Catherine de' Medici's building projects

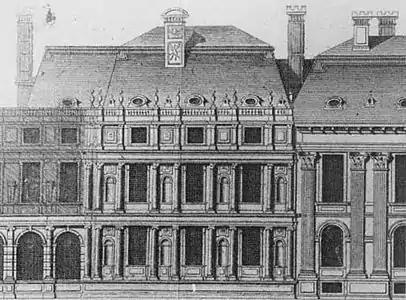
Jean Bullant's pavilion at the Tuileries, in an engraving of 1725 by Michel Félibien

De l'Orme's original plans have not survived. Jacques Androuet du Cerceau, however, has left us a set of plans for the Tuileries. One engraving shows a grandiose palace, with three courts and two oval halls. This design is atypical of de l'Orme's style and so is likely to have been du Cerceau's own proposal or his son Baptiste's. It recalls the houses with tall pavilions and multiple courtyards that du Cerceau often drew in the 1560s and 1570s. Architectural historian David Thomson suggests that the oval halls within du Cerceau's courtyards were Catherine de' Medici's idea. She may have planned to use them for her famously lavish balls and entertainments. Du Cerceau's drawings reveal that, before he published them in 1576, Catherine decided to join the Louvre to the Tuileries by a gallery running west along the north bank of the Seine. Only the ground floor of the first section, the Petite Galerie, was completed in her lifetime. It was left to Henry IV, who ruled from 1589 to 1610, to add the second floor and the Grande Galerie that finally linked the two palaces.